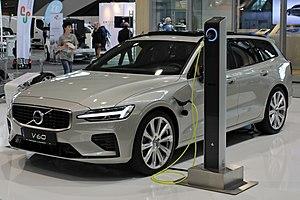
La Volvo V60 est une automobile du constructeur Volvo qui est commercialisée depuis novembre 2010. Sous une carrosserie originale, la nouvelle Volvo V60 du constructeur scandinave rivalise contre la BMW 3 Touring, l'Audi A4 Avant et la Mercedes Classe C SW.